Norse Atlantic Airways

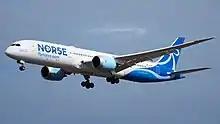
A Norse Atlantic Airways Boeing 787-9 on approach to Berlin Brandenburg Airport

In March 2021, Norse Atlantic announced that it had planned to operate a fleet of 12 Boeing 787 Dreamliner aircraft, and that it had secured leasing rights for its first nine, consisting of three 787-8s and 6 787-9s from AerCap. In August 2021, the airline leased an additional six 787-9s from BOC Aviation, increasing its total planned fleet to 15 787s, and Norse Atlantic subsequently received its first 787-9 in December 2021.